Gorgonops

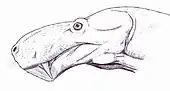
Head of "G. whaitsi"

The type species. The holotype is an incomplete and flattened skull, allegedly found at Mildenhall's farm (Xlu Xlu), on the Queen's Road south of Fort Beaufort, in the Eastern Cape of South Africa. A number of other specimens have been found since, all from the "Tropidostoma" and/or "Cistecephalus" Assemblage Zone(s). This was a medium-sized therapsid, with a skull about 22 cm in length. It is distinguished from other species by a longer snout, and other details of the bones of the skull. Originally considered rather simple, it is actually (according to Sigogneau-Russell) a rather specialised member of the group.